Turtle farming

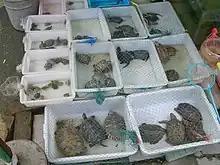
An assortment of turtles in a market in Yangzhou

Ancient Chinese literature (Fan Li's "The Art of Fish-Breeding", 5th century BCE) contains references to keeping softshell turtles in fish ponds to control fish stocking density.